William Valentine

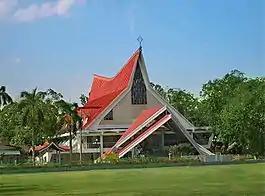
The Central Philippine University was founded by William Valentine along with his other co-founders through the grant that was given by the American philanthropist, oil magnate and industrialist, John D. Rockefeller.

Valentine and Miss Van Allen were married in 1903 and the couple left for his new appointment in Iloilo in the Philippines, few years after when the country was opened to Protestant American missions in 1898. The "American Baptist Mission Union" had received a grant from American industrialist and philanthropist John D. Rockefeller to begin educational work in the Philippines, and the "Philippine Baptist Conference" voted in December 1904 to establish two schools, an industrial school for boys and a Bible school to train ministers and other Christian workers under the administration of Valentine. In the fall of 1905 the Jaro Industrial School was opened as a free vocational boarding school for boys at Jaro, in Iloilo City. The first class consisted of 20 boys who worked four hours a day to pay their tuition, room and board, and spent four hours in the classroom. One of the school's innovations was the adoption of student self-government (the first in the Philippines) known as the Jaro Industrial School Republic modeled on American civil government. The Republic continues to this day at Central Philippine University which evolved from the Industrial School over the years. By 1907 there were 300 boys working an active farm and in various trades, and the Bible school had been split off under a separate principal. Mrs. Valentine was active in school affairs and taught some courses. She also cared for the three Valentine children born in Iloilo between 1904 and 1913. In 1913 the school opened its doors to girls; it was fully incorporated by the Philippine government and enrolled 740 students. From the beginning it served poor students who could not afford schooling otherwise.